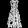
Label: Dress